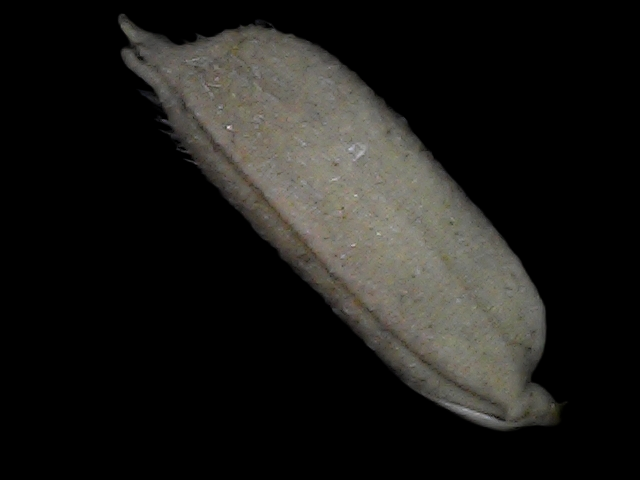
Rice variety: Bd79